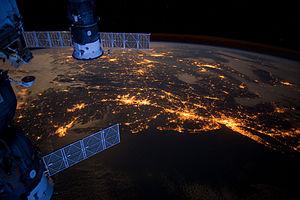
Un membre de l'équipage Expedition 30 à bord de la Station spatiale internationale a pris cette photo de nuit d'une grande partie de la côte atlantique des États-Unis. Les grandes régions métropolitaines et d'autres sites facilement reconnaissables de la région de Virginia / Maryland / Washington, DC sont visibles dans l'image qui s'étend presque à Rhode Island. Boston est tout simplement hors du cadre à droite. Long Island et la région de New York sont visibles dans le quadrant inférieur droit. Philadelphie et Pittsburgh sont à proximité du centre. Pièces de deux véhicules russes stationnées à l'avant-poste orbital sont vu en avant-plan à gauche. Afrikaans: 'N ekspedisie 30 bemanningslid aan boord van die International Space Station het hierdie nag foto van 'n groot deel van die Atlantiese kus van die Verenigde State. Groot metropolitaanse gebiede en ander maklik herkenbaar terreine van die Virginia / Maryland / Washington, DC-area is sigbaar in die beeld wat oor byna tot Rhode Island. Boston is net uit die raam regs. Long Island en die New York City is sigbaar in die regter kwadrant. Philadelphia en Pittsburgh is naby die sentrum. Dele van twee Russiese voertuie geparkeer by die orbitale buitepos gesien word in die linker voorgrond. বাংলা: একটি এক্সপিডিশন 30 আন্তর্জাতিক মহাকাশ স্টেশন জাহাজের উপরে কুশলী সদস্য এই ইউনাইটেড স্টেটস অফ আটলান্টিক উপকূল বেশিরভাগ রাত্রি আলোকচিত্র গ্রহণ. বৃহৎ মহানগর অঞ্চলে এবং অন্যান্য ভার্জিনিয়া / মেরিল্যান্ড / ওয়াশিংটন, ডিসি এলাকা থেকে সহজে চেনা যায় এমন সাইট আছে ইমেজ প্রায় রোড আইল্যান্ড থেকে যে spans মধ্যে দৃশ্যমান. বস্টন শুধু ডানদিকের ফ্রেম আউট. লং আইল্যান্ড এবং নিউ ইয়র্ক সিটি আয়তন নীচের অংশে ডানদিকে পাদ মধ্যে দৃশ্যমান. ফিলাডেলফিয়া এবং পিটসবার্গ কেন্দ্র কাছাকাছি. দুই রাশিয়ান কক্ষপথ ফাঁড়ি এ parked যানবাহন অংশে বাঁদিকে পুরোভূমি মধ্যে দেখা যায়.